Gender inequality in France

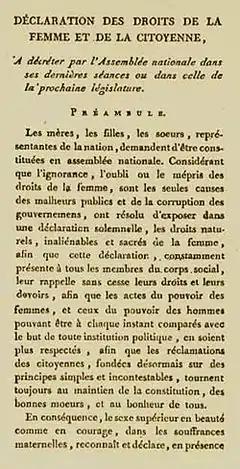
Preamble to the "Declaration of the Rights of Women and the Female Citizen", 1791.

Women in France perform approximately 64% of household labor. Between 1966 and 1986, men's participation in domestic tasks increased slightly but has remained largely unchanged since. Task distribution becomes more unequal in households with two or more children, with men's involvement decreasing by about 10%. A study by INED reports that 30% of men primarily manage household chores; however, this figure does not include the 15% of children involved in family court proceedings following separation, in which fathers may take on increased caregiving and domestic responsibilities. According to a 2010 INSEE study, women spend an average of 3 hours and 26 minutes per day on domestic tasks, compared to 2 hours for men.